Deptford Mall

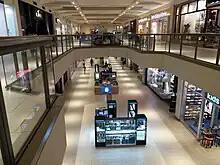
The interior of Deptford Mall in January 2018

The fully enclosed mall opened in August 1975 with three anchor stores, Bamberger's, Sears, and Wanamaker's, and over 150 specialty stores. In 1986, Bamberger's became Macy's. In 1995, the Wanamaker's store became Hecht's. Hecht's became Strawbridge's in 1996 after its parent company, May Department Stores, acquired the Strawbridge's chain. In 2000, construction began to build a JCPenney as a fourth anchor, which opened on August 1, 2001. In 2006, the Strawbridge's store closed after Federated Department Stores acquired May Department Stores; the Strawbridge's was replaced by Boscov's.